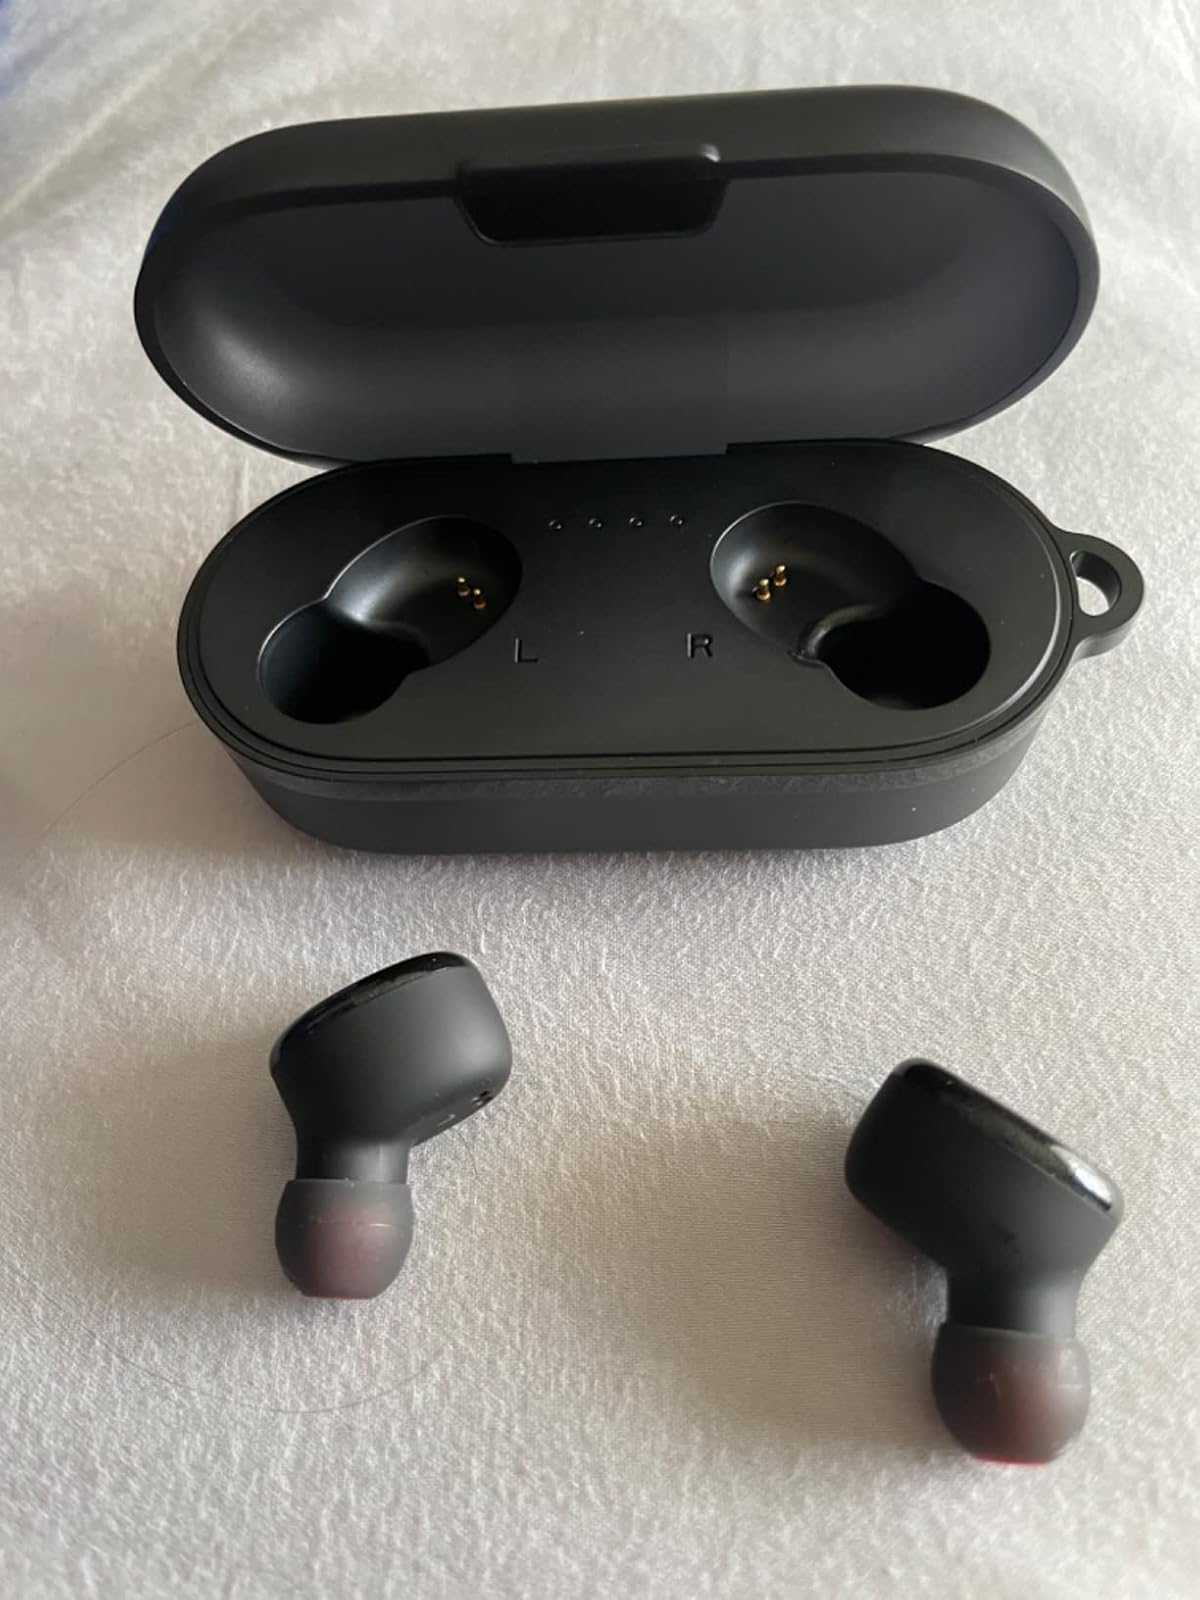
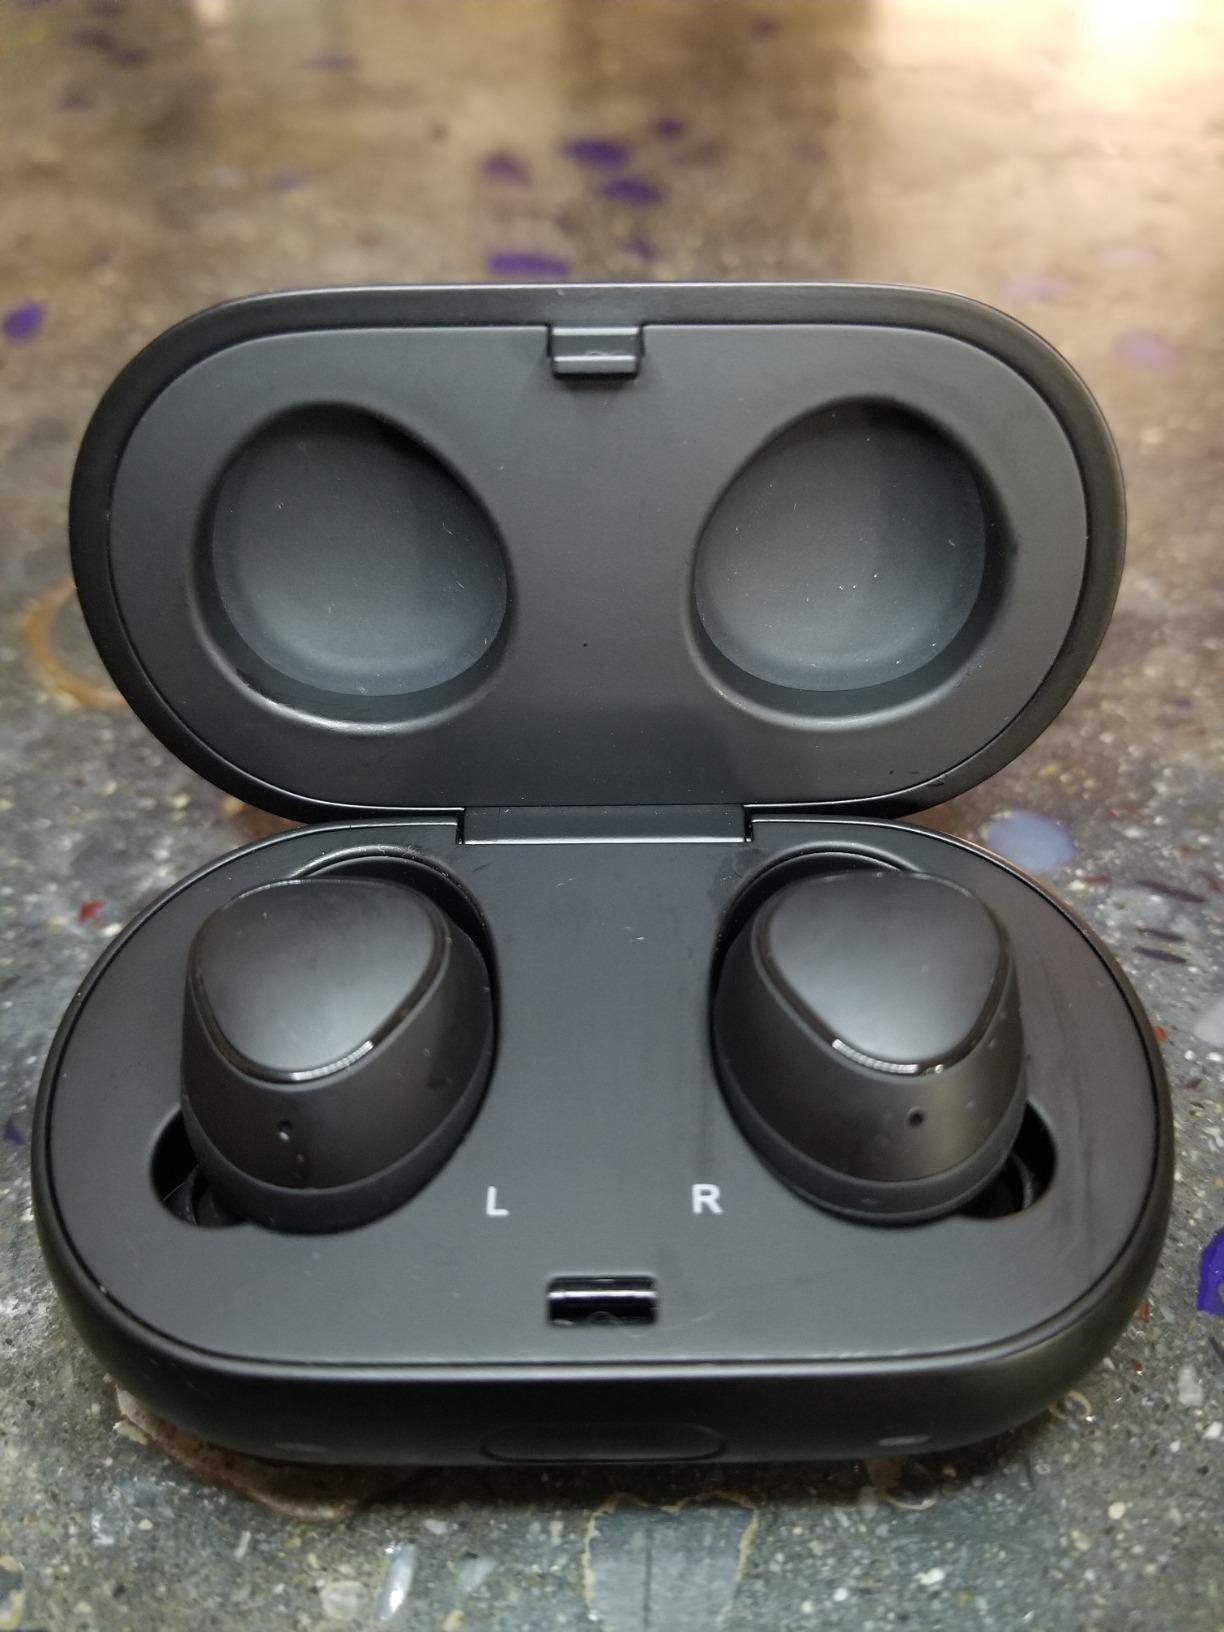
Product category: earbuds
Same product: no